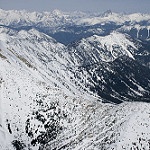
Scene: Outdoor